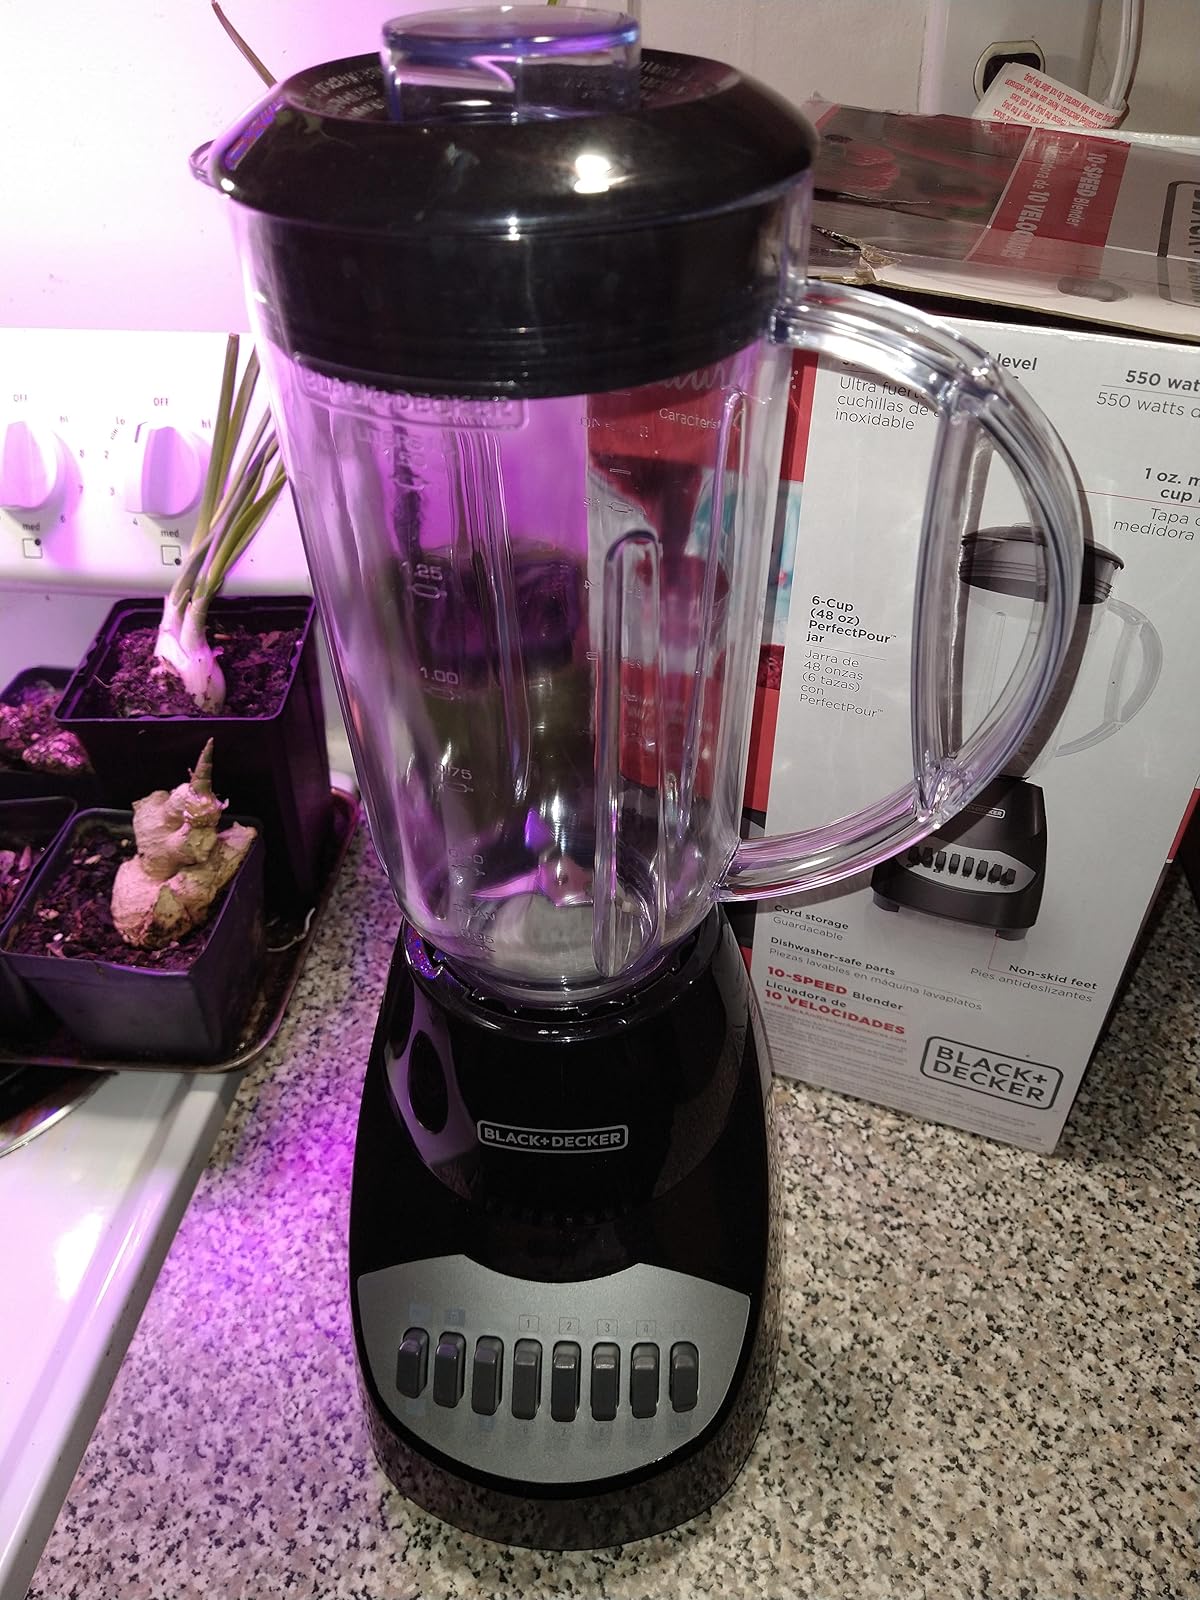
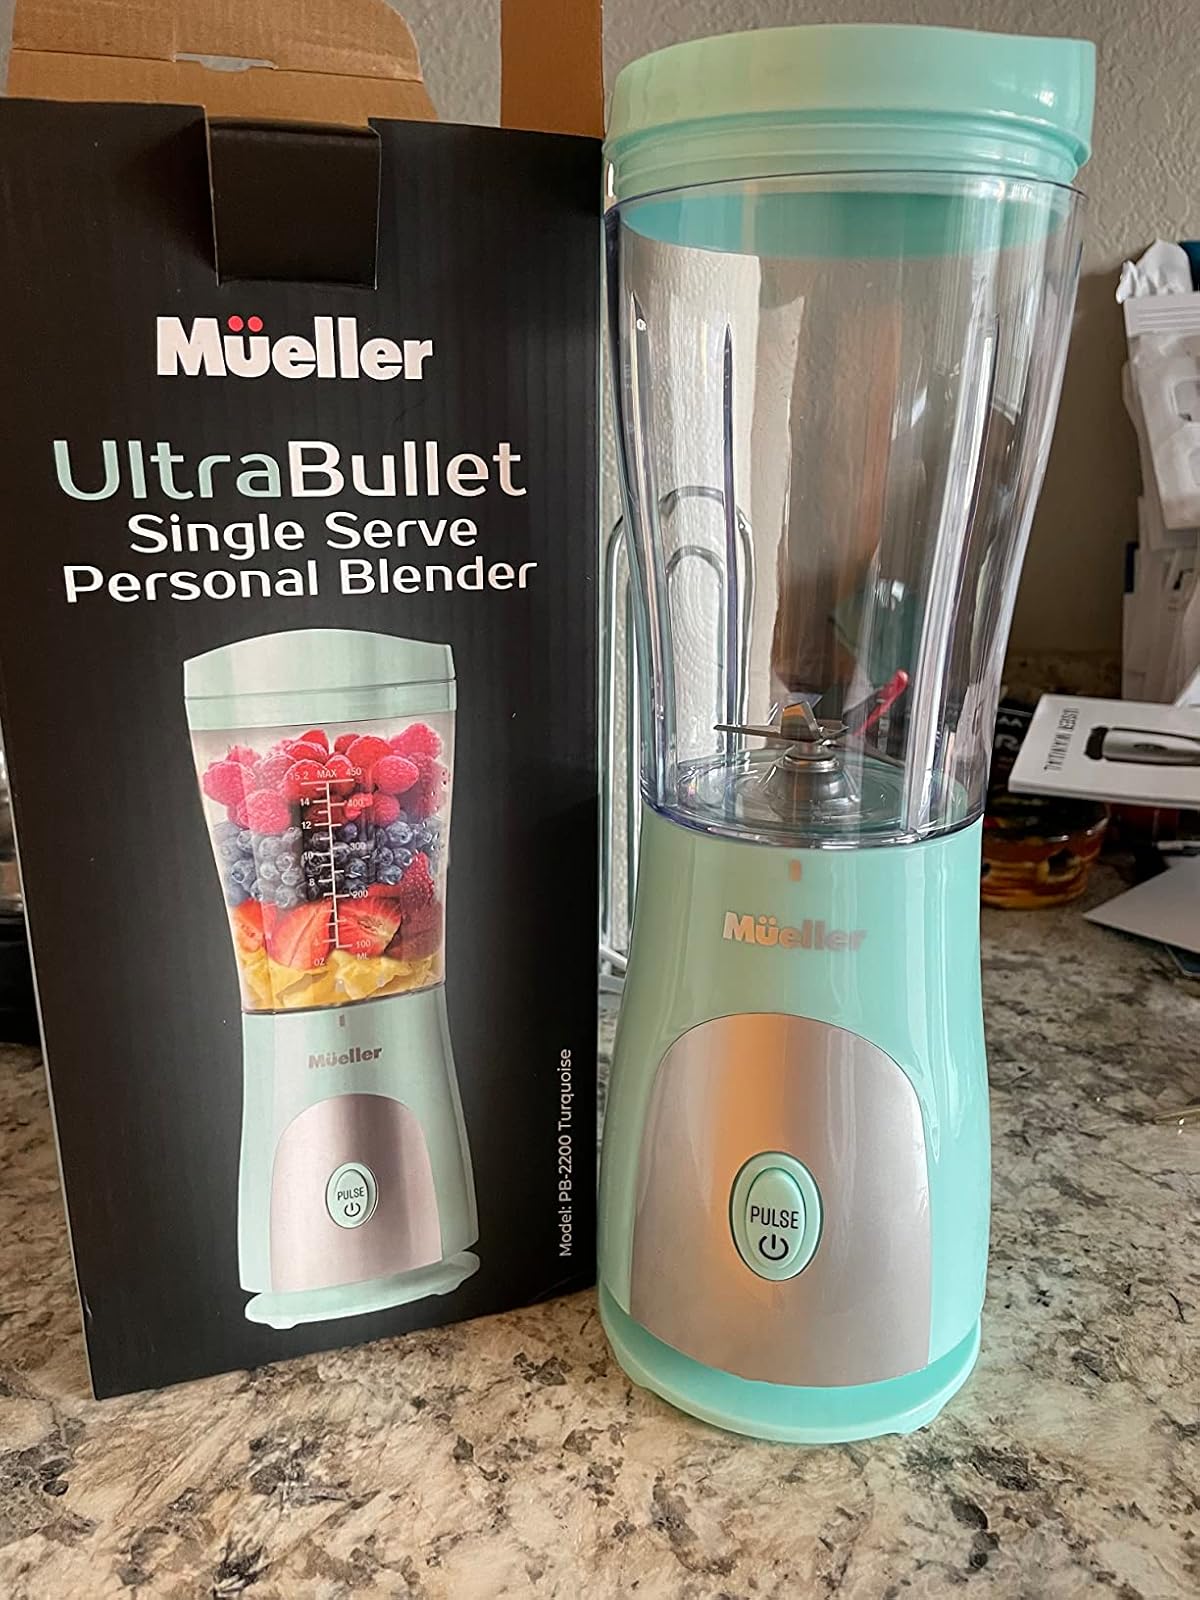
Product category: items_blender
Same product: no